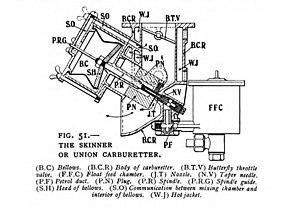
Les carburateurs S.U. sont une marque de carburateur de type à dépression constante. Ce type de carburateurs fut produit en très grande quantité pendant une grande partie du XXᵉ siècle. Le terme S.U. signifie «Skinners Union», rappelant l'association des deux frères Skinner.